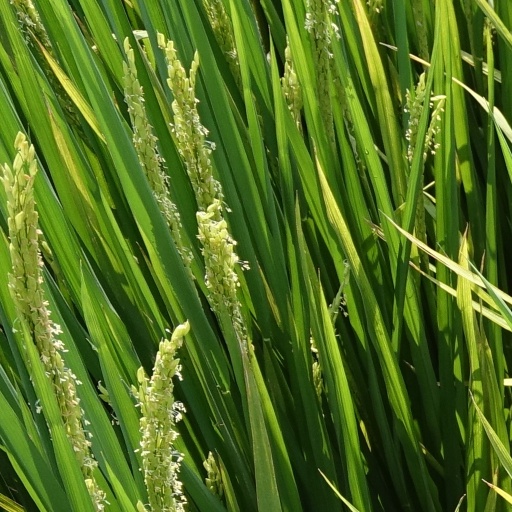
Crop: rice